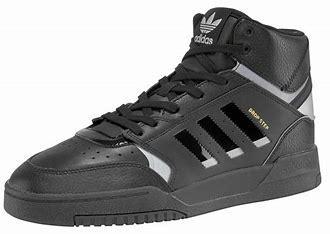
Brand: adidas
Model: Drop Step Skate